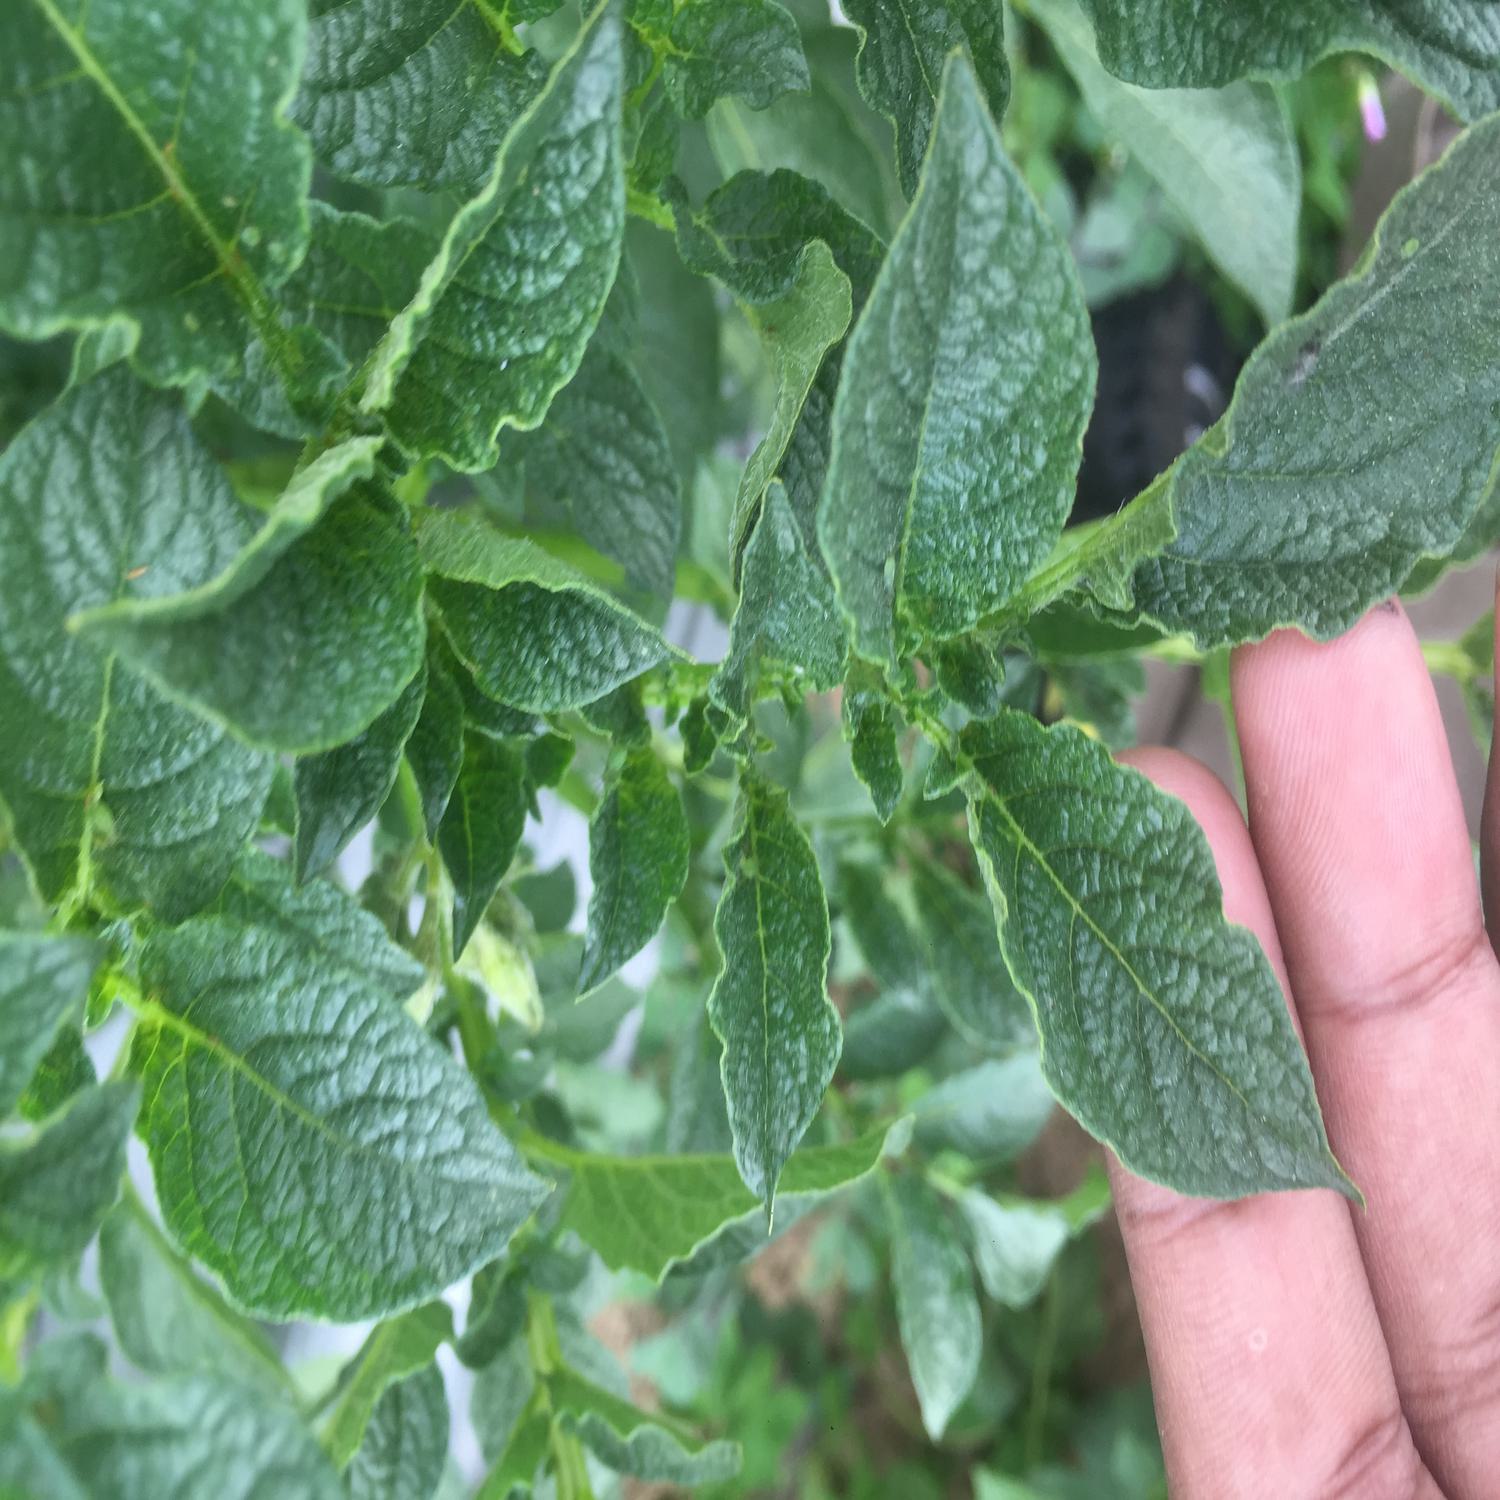
Etiqueta: Virus